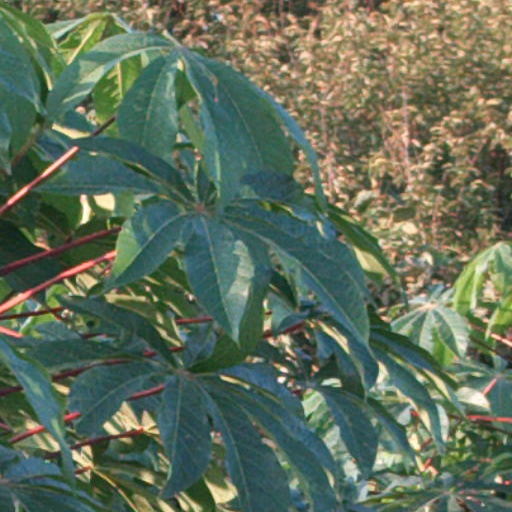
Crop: cassava